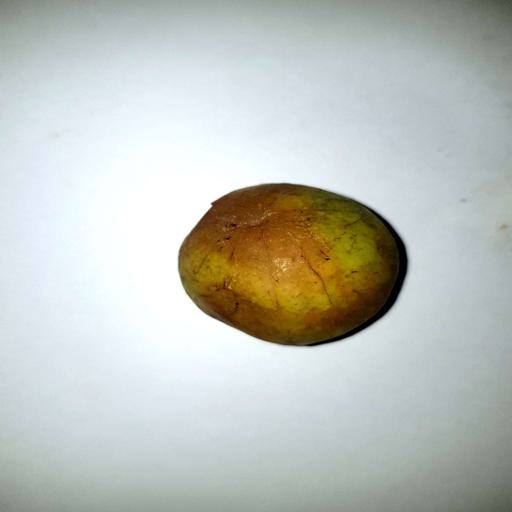
Label: bruised